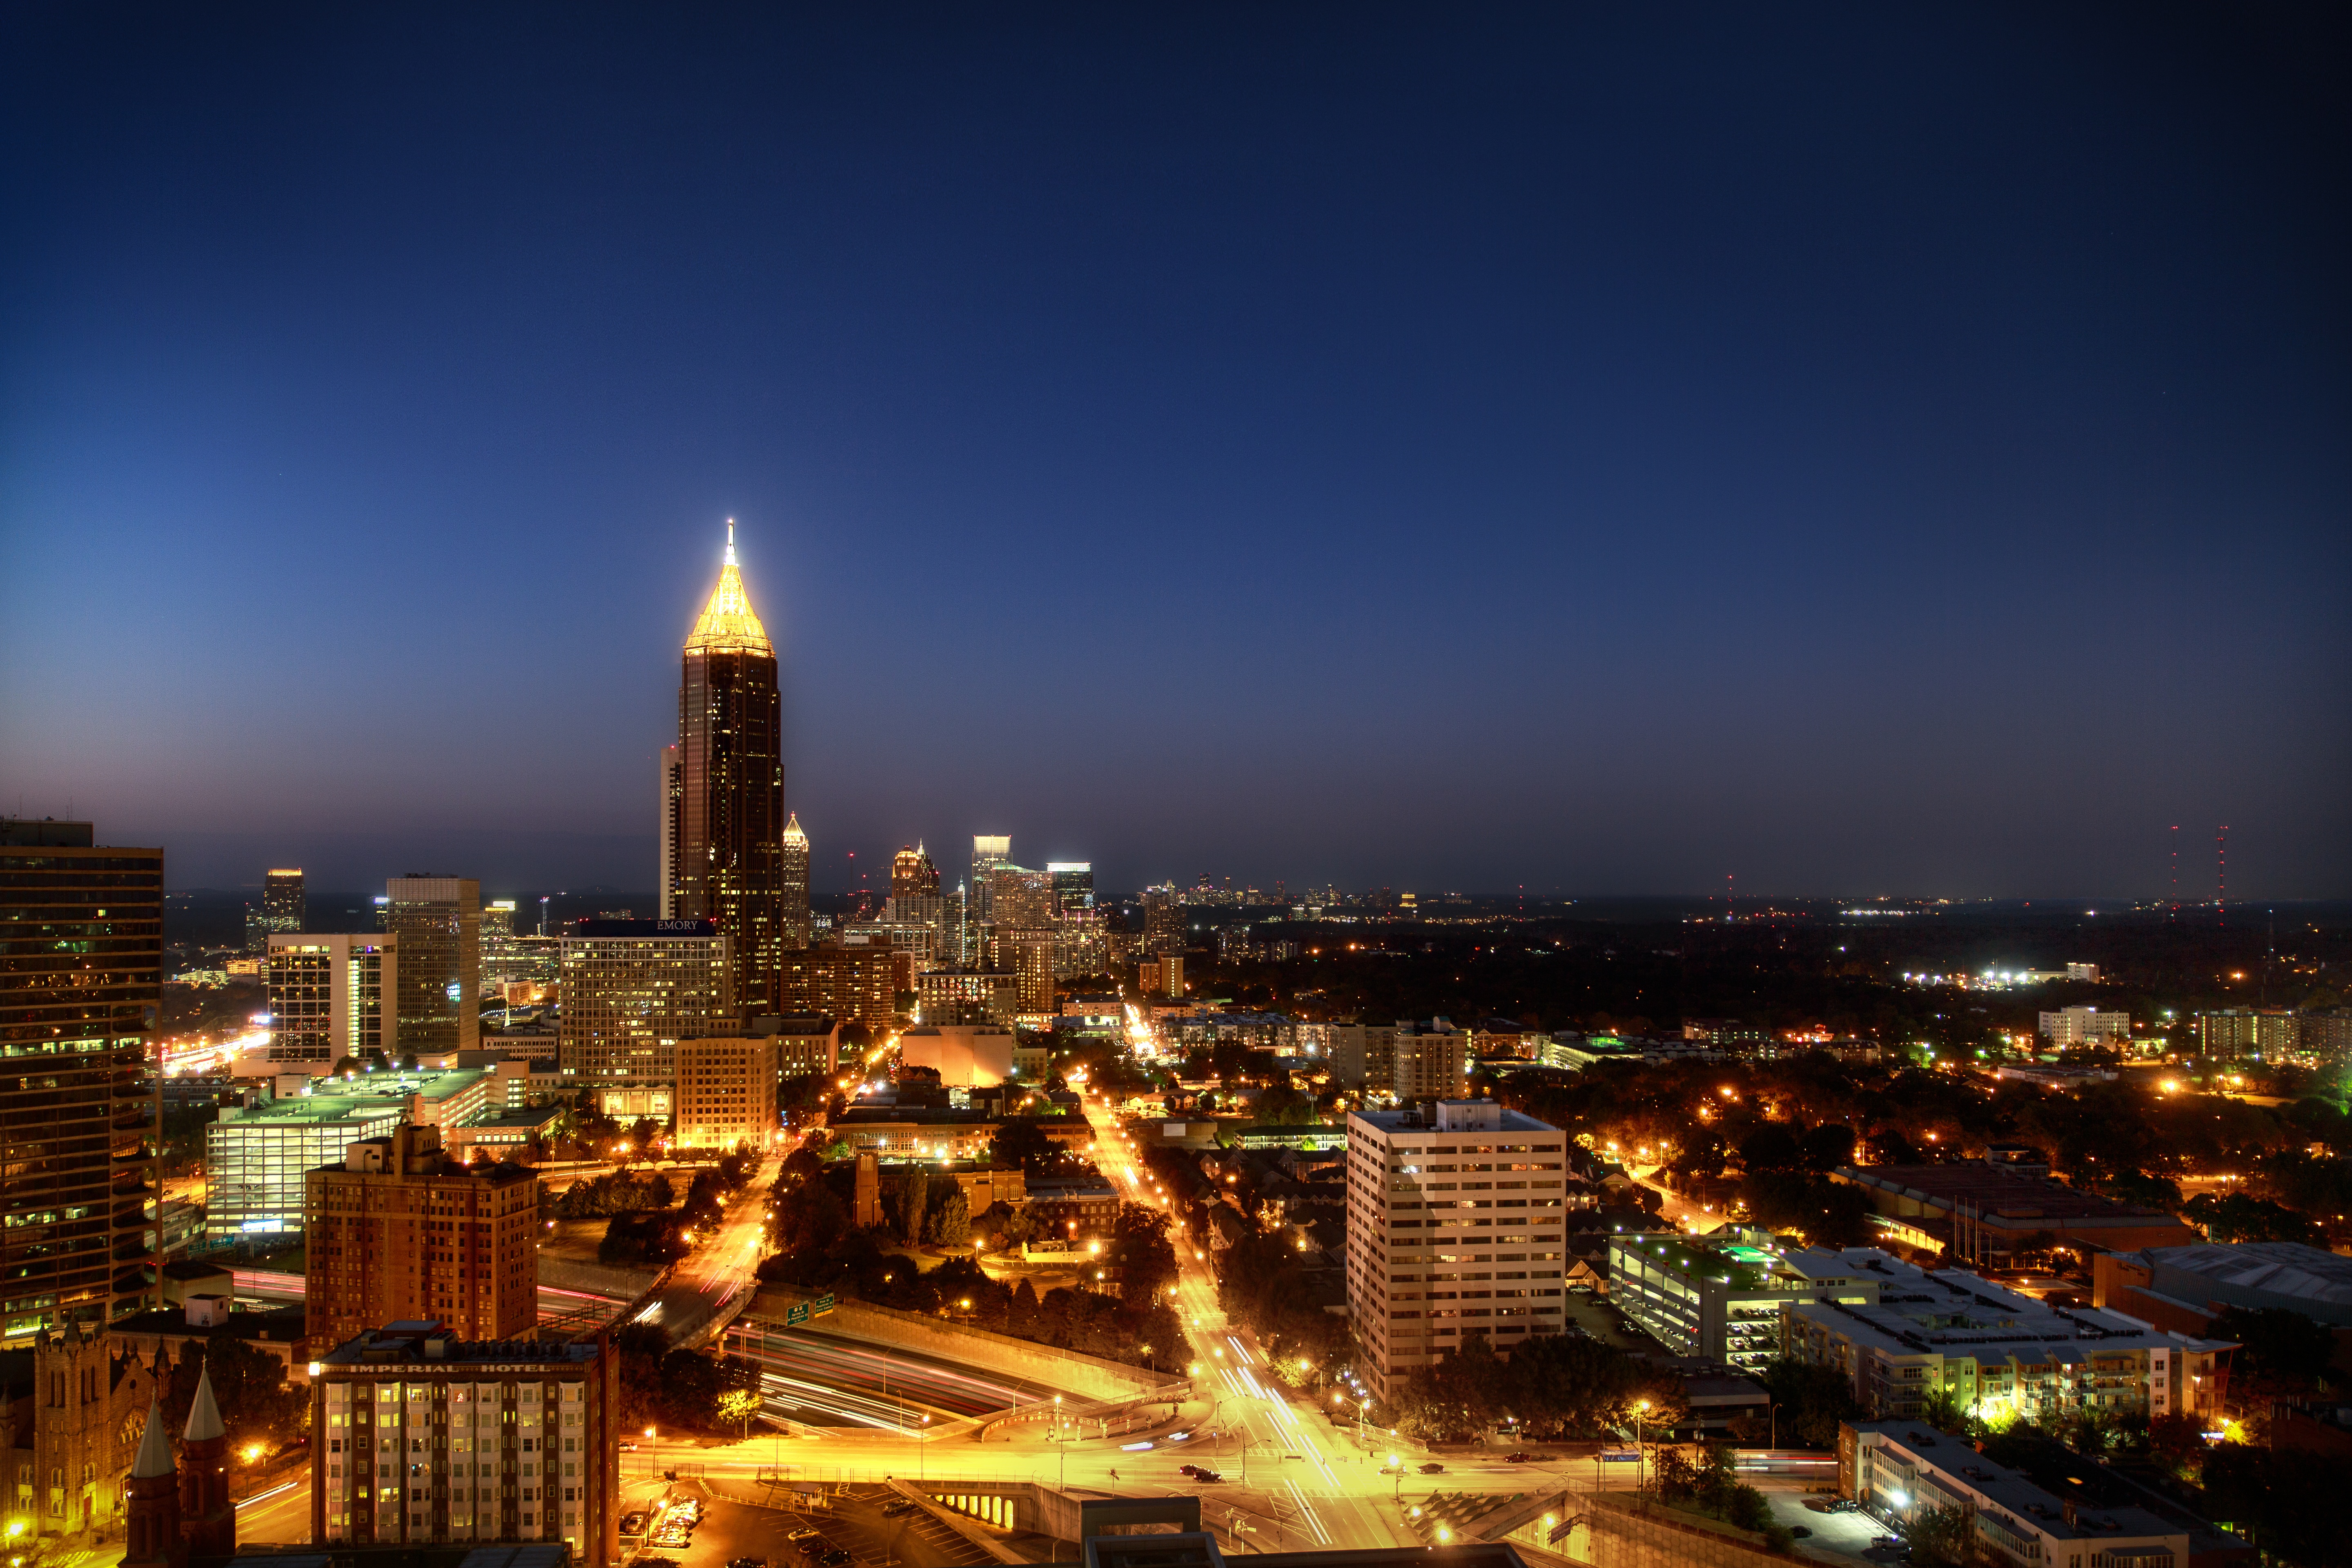
horizon, architecture, sky, skyline, night, building, city, skyscraper, cityscape, panorama, downtown, dusk, evening, twilight, tower, usa, america, landmark, metropolitan, lights, metropolis, urban area, human settlement, metropolitan area